Whepstead, Wellington Point

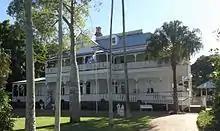
Rear of the building, 2015

Whepstead is a large, two-storey with attic, chamferboard building sited on the crest of a low hill and surrounded by established gardens and mature trees, such as camphor laurels, palms and fig trees – including a large, very old Moreton Bay Fig tree on the adjoining property, which spreads over the southeast corner of the present Whepstead grounds, and is an integral element of the garden setting. Whepstead and its surviving grounds is a prominent landmark along the principal road to Wellington Point, and the second level of the house commands fine views of Waterloo Bay and Moreton Bay, and a 360 degree view of the surrounding landscape.